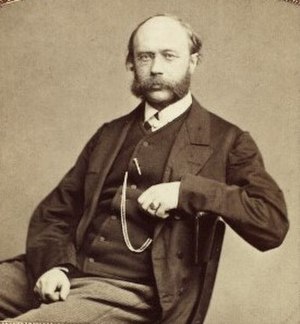
Vilhelm Melbye
Knud Frederik Vilhelm Hannibal Melbye var en dansk maler. Han var bror til brødreparret Fritz og Anton Melbye.